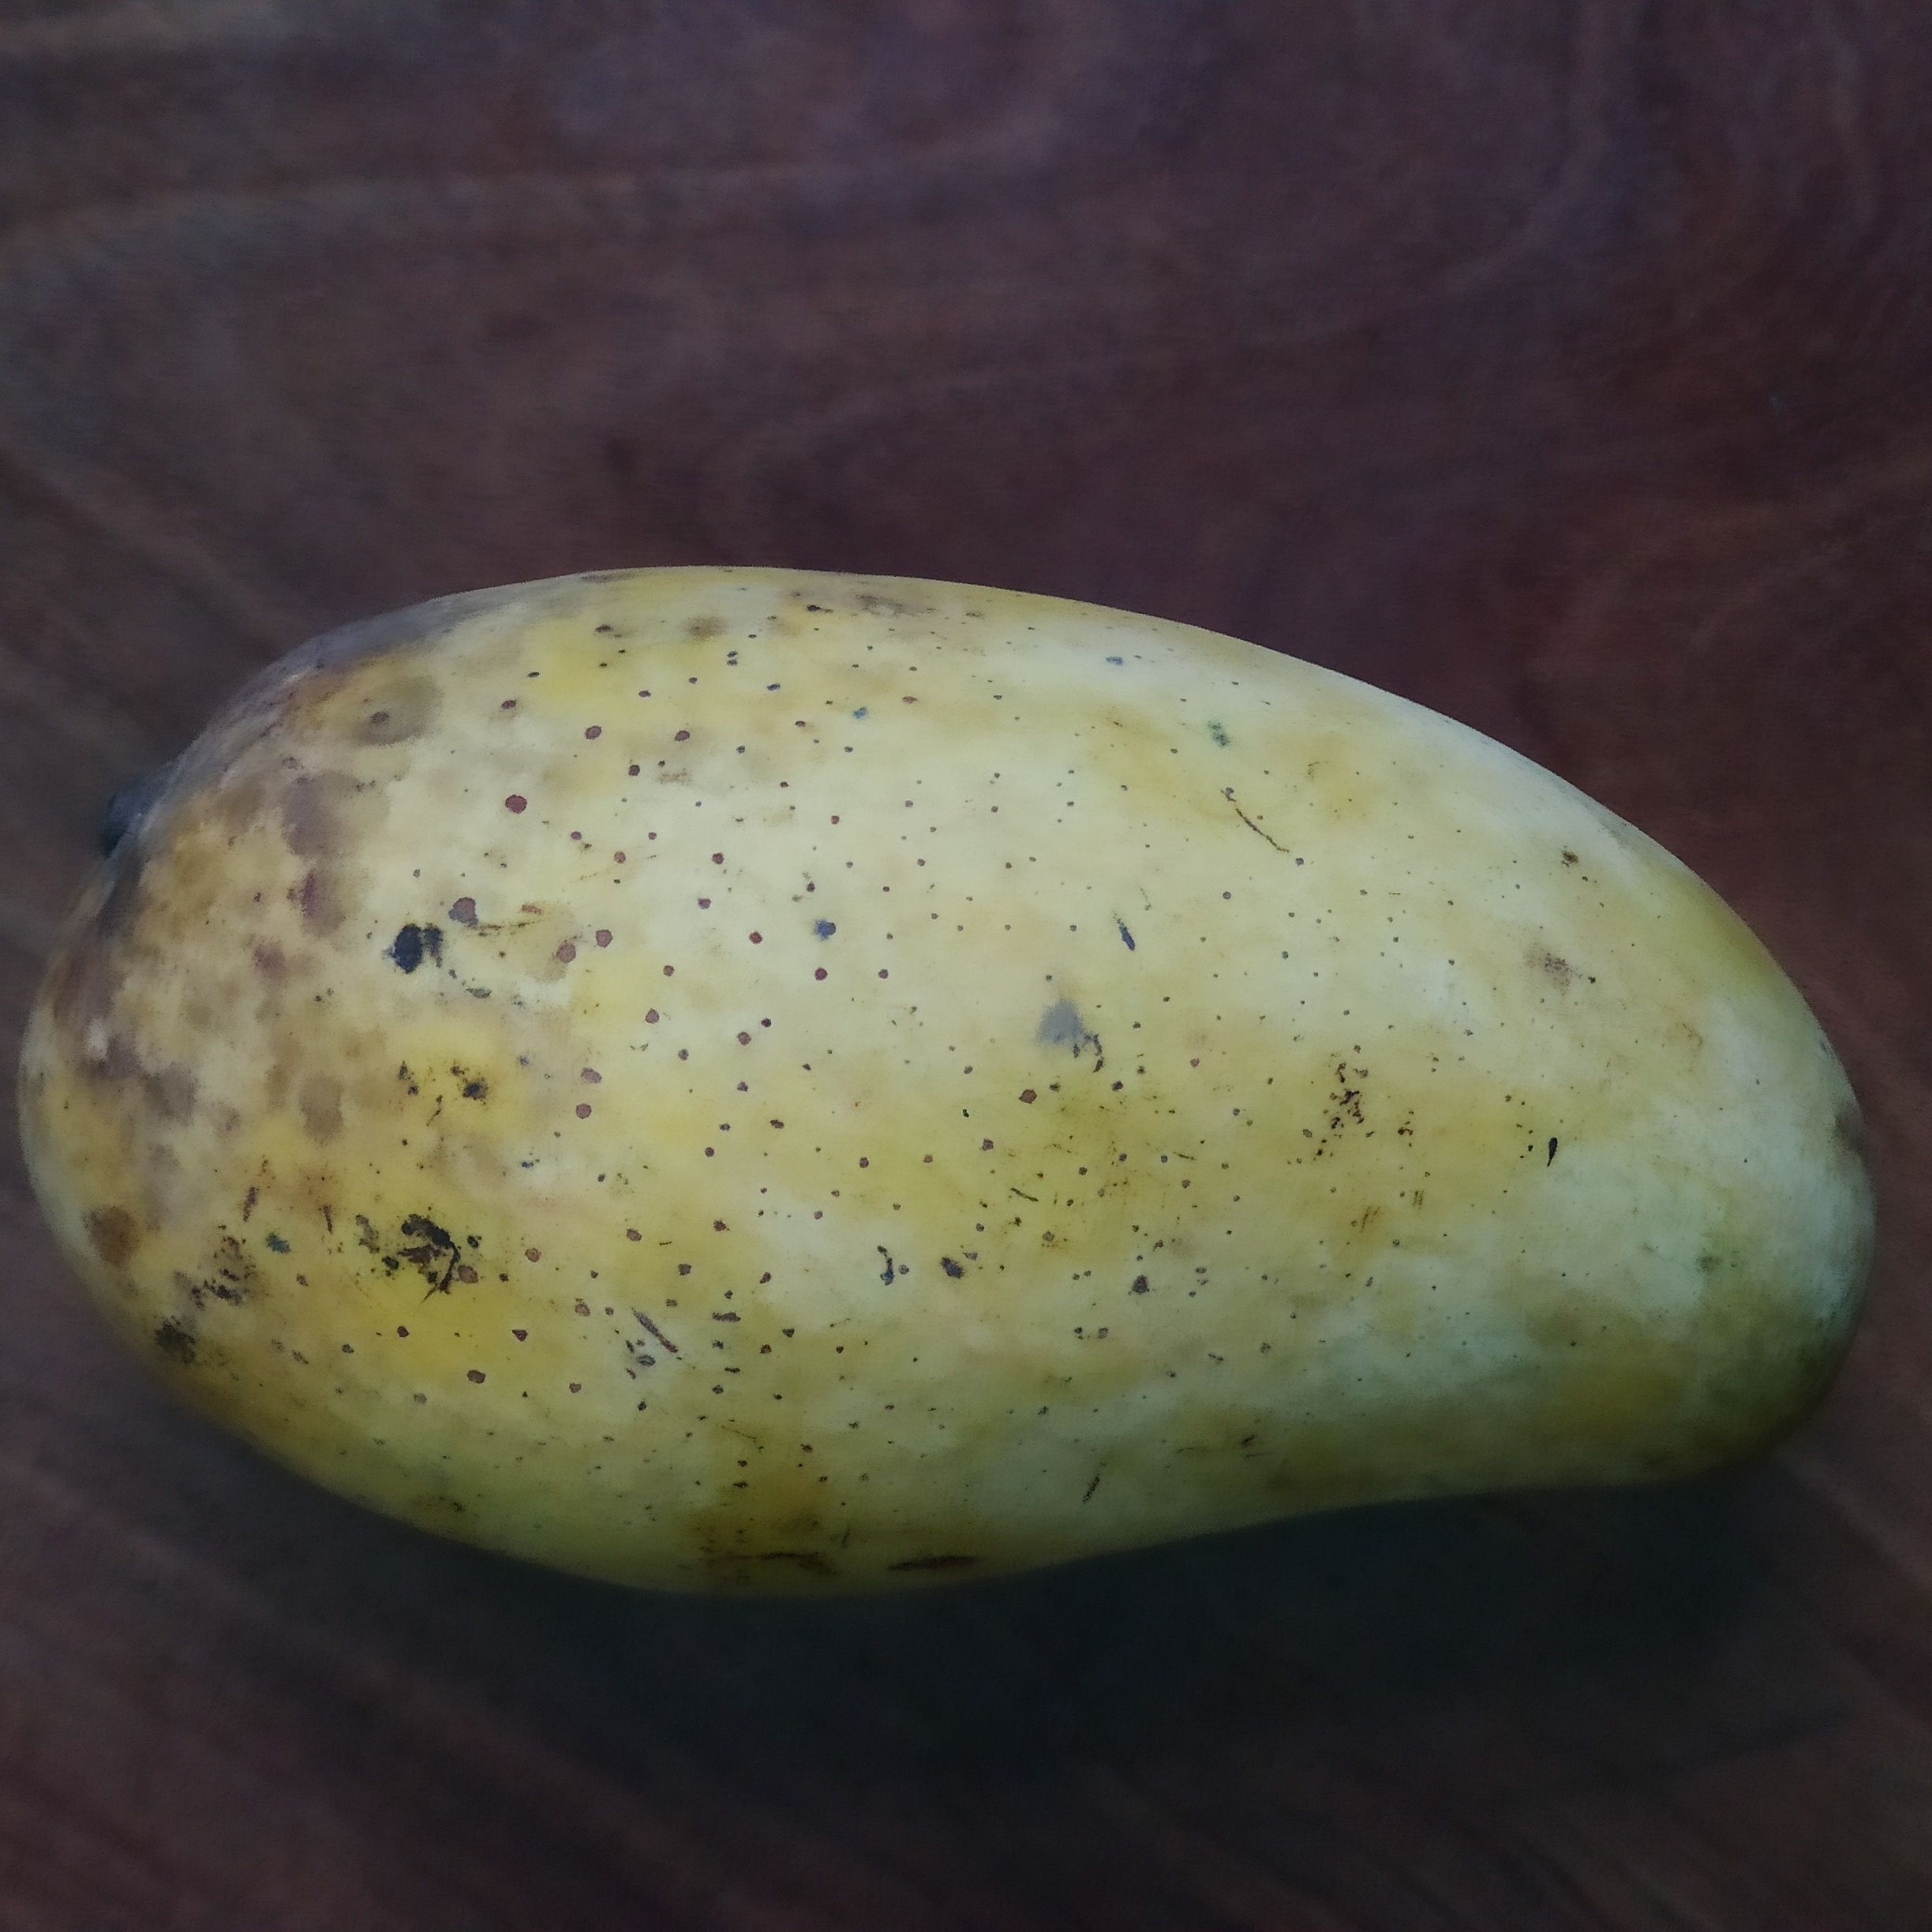
Fruit: mango
Grade: 2nd-grade